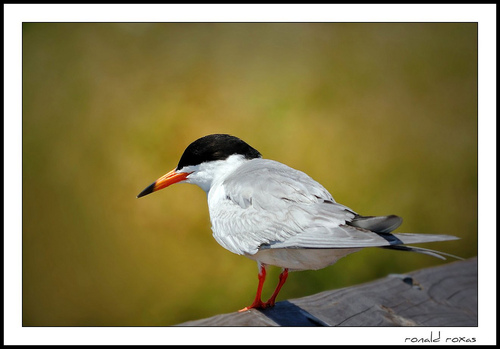
this bird has a black crown, white-grey body, and an orange bill that is tipped with black.
the crown of the bird is black and it has a long orange bill that is black at the tip.
this bird has a white-grey body, a black crown, and an orange bill that is tipped with black.
gray bird with black grwon and cheek patch and orange tarsus and bill with black tip.
this bird has a white body, a black crown and nape, orange feet and a long orange and black beak.
a white bird with a black crown and an orange and black beak.
this bird is white and black in color, with a orange beak.
this medium-sized bird has a black crown, orange and black bill, and silver feathers.
this bird has wings that are grey and has a black crowna black crown tops soft gray feathers with a bright orange bill tipped with black.
Species: Elegant Tern